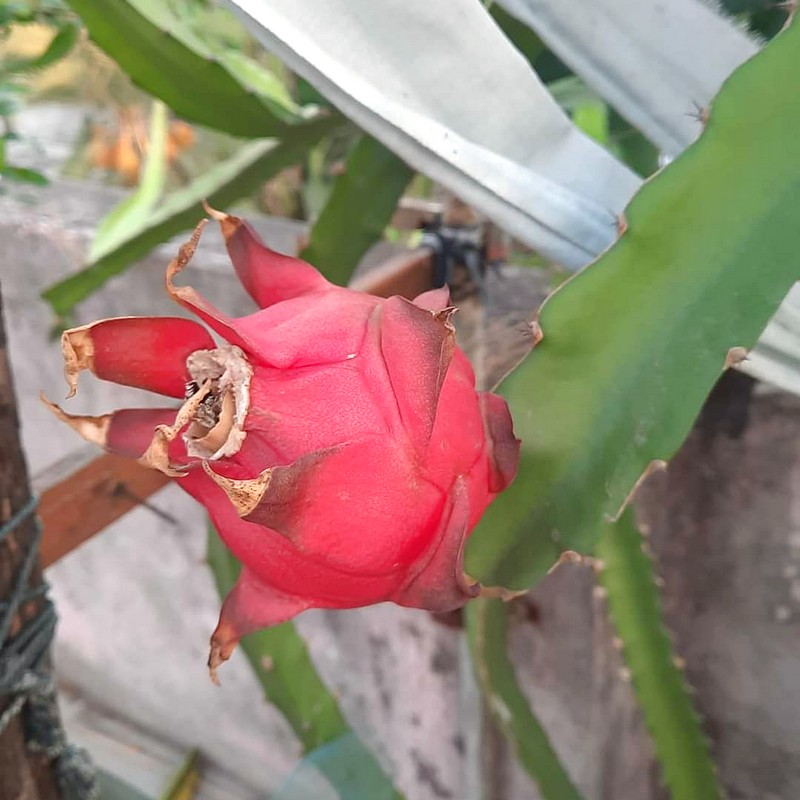
Label: Mature Dragon Fruit